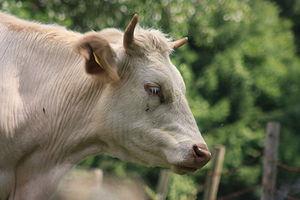
La blonde de Carinthie ou Kärntner Blondvieh est une race bovine autrichienne. Elle a failli s'éteindre dans les années 1970 et a été sauvée grâce à un plan d'action de l'Arche Austria.